List of newspapers in Morocco

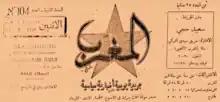
Masthead of Said Hajji's "Al-Maghrib".

In 1937, Said Hajji of Salé founded "Al-Maghrib" ( "Morocco"), a newspaper critical of French colonialism that was often censored.